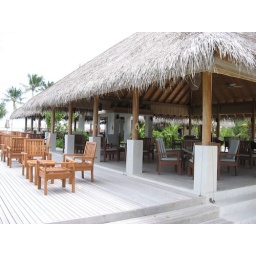
Boduhura Island - chairs in the bar next to swimming pool